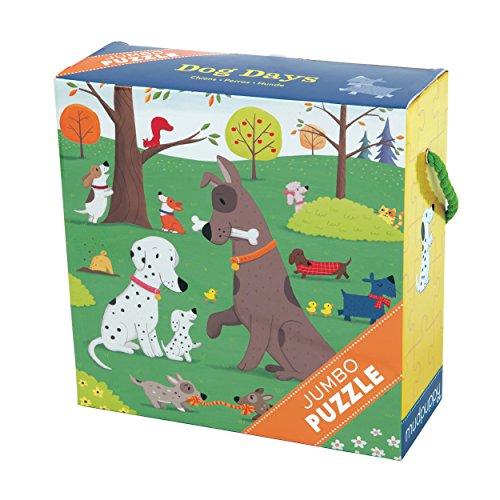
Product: Mudpuppy Dog Days Jumbo Puzzle
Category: Toys & Games | Puzzles | Jigsaw Puzzles
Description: Made with care.
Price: $14.99
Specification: ProductDimensions:9x3.5x9.1inches|ItemWeight:1.54pounds|ShippingWeight:1.54pounds(Viewshippingratesandpolicies)|DomesticShipping:ItemcanbeshippedwithinU.S.|InternationalShipping:ThisitemcanbeshippedtoselectcountriesoutsideoftheU.S.LearnMore|ASIN:073534390X|Itemmodelnumber:9780735343900|Manufacturerrecommendedage:24months-6years